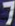
Number: 7